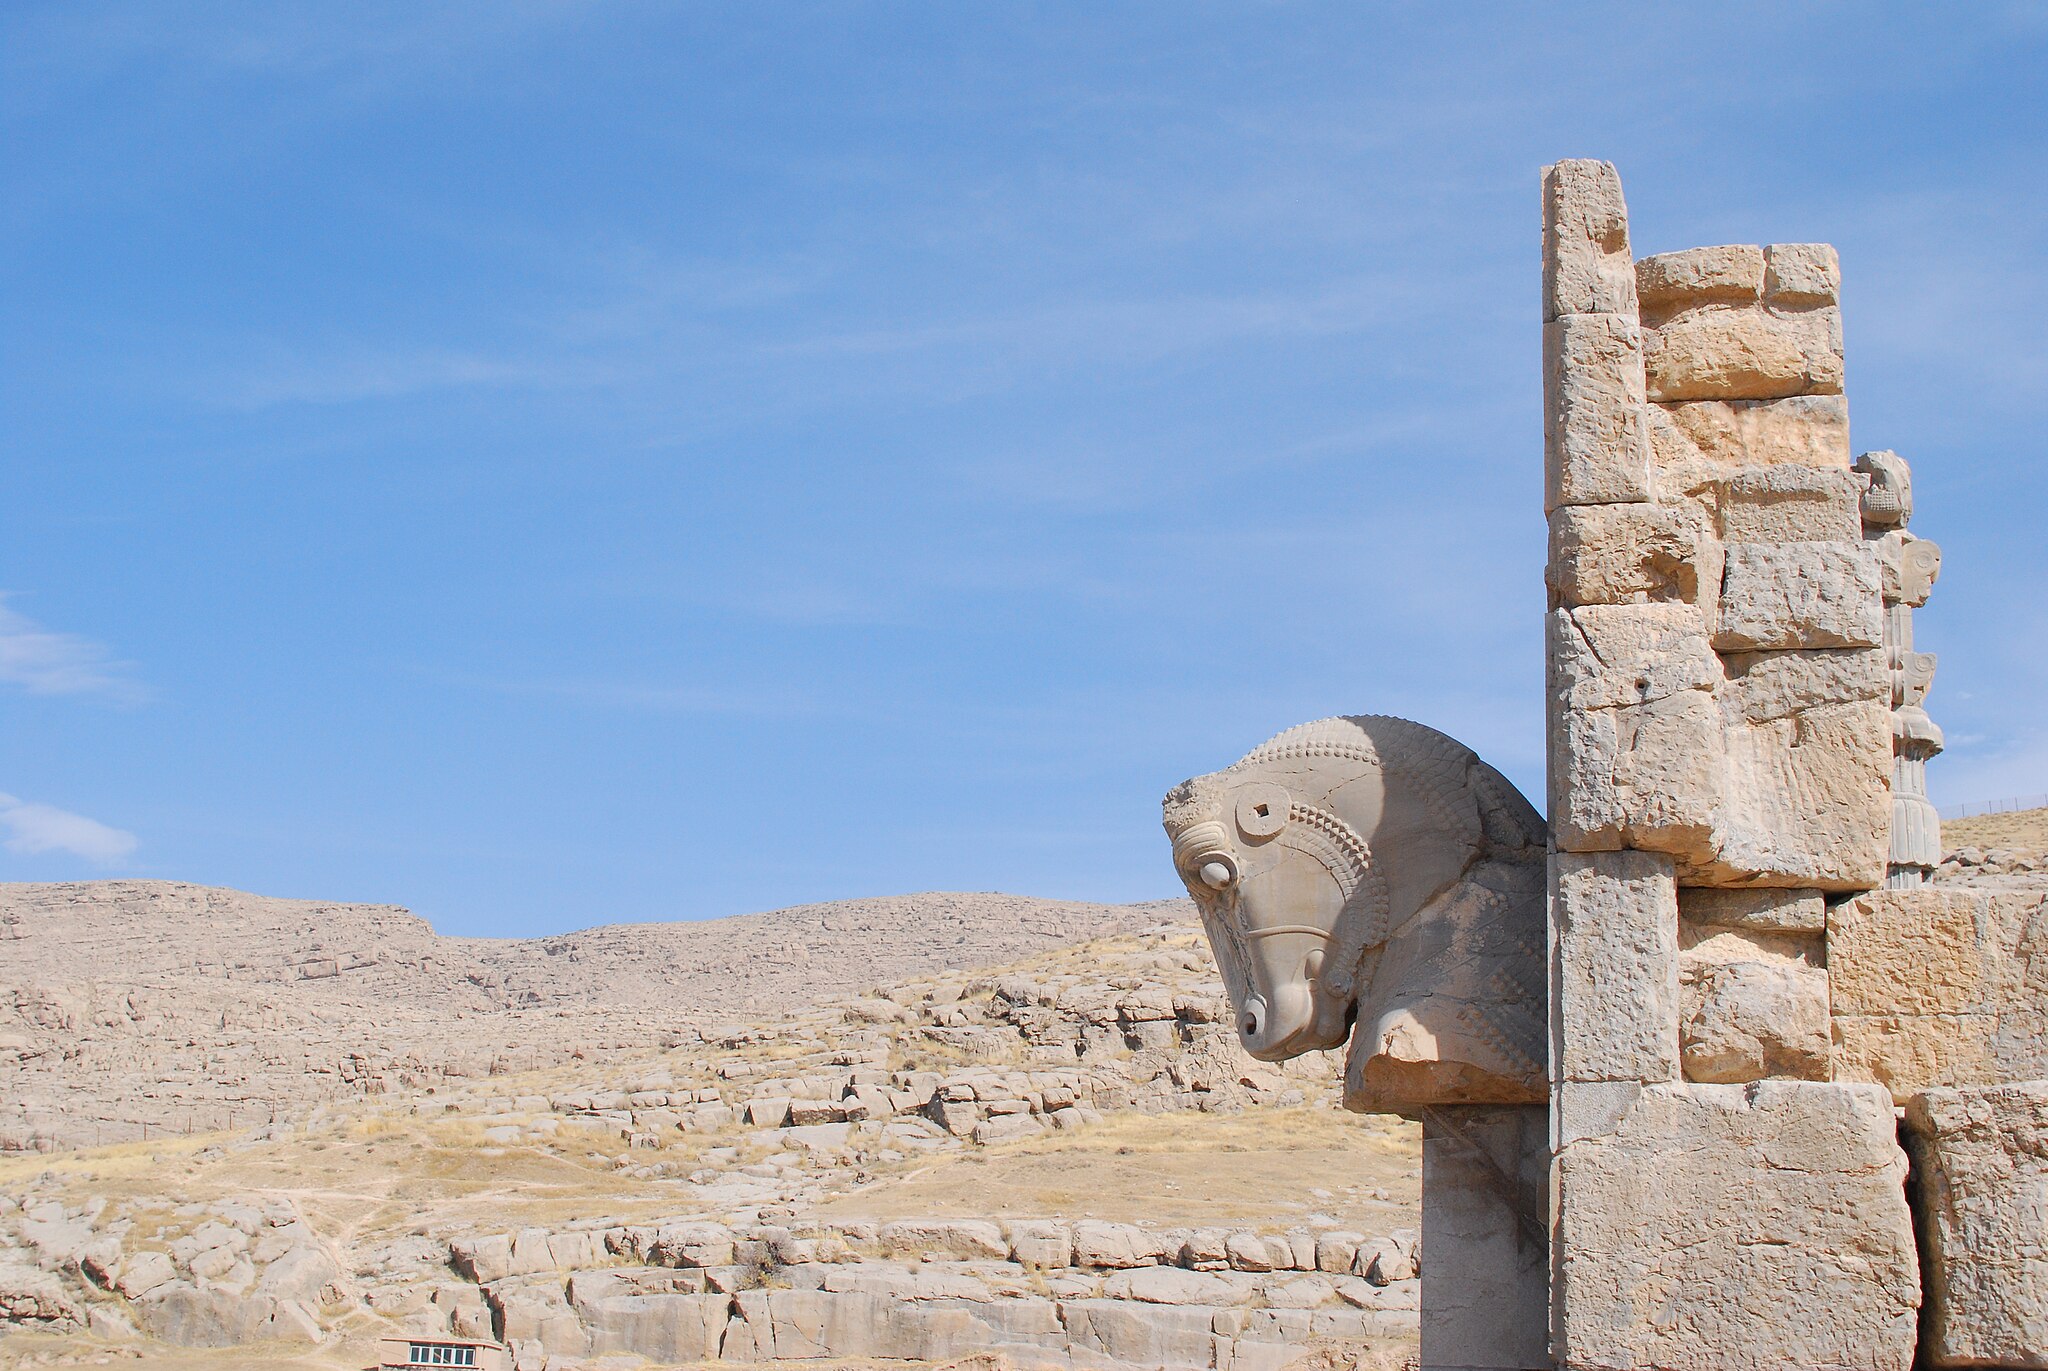
Title: Horse (2063625840)
Description: at Persepolis
Date: 2007-11-14 10:15
Categories: Files with coordinates missing SDC location of creation, Flickr images reviewed by FlickreviewR 2, Bull statue in the northern facade, Hall of hundred columns